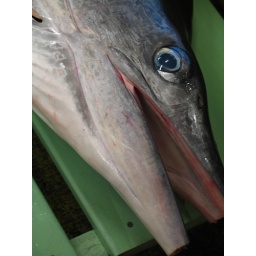
at the fish market in Tokyo